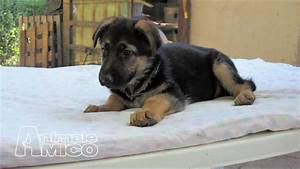
Label: dog